Mad minute

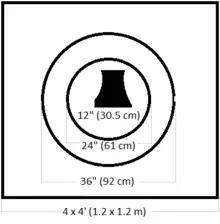
A sketch of the Second Class Figure target used in the original Mad Minute Classification Exercise. The 12" aiming mark resembles the silhouette of a soldier. 3 points are scored for hits within the inner 24" circle, 2 points are scored for hits within the outer 36" circle and 1 point is scored for hits within the 48" square

The term 'Mad Minute' was also used to describe a regular demonstration, by instructors at the School of Musketry at Hythe, Kent, that was intended to show officer trainees the maximum rate of accurate fire that could be achieved by an expert with a service rifle.